Carniolan sausage

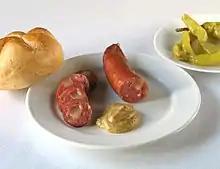
Käsekrainer made in Austria

The "Käsekrainer" is a variation of this sausage made with small chunks of cheese – it contains 10% to 20% cheese (e.g., Emmentaler) cut into small cubes. "Käsekrainer" were first made in Austria in the early 1980s. they are a standard offering at sausage stands (Würstelstände). "Käsekrainer" can be boiled, baked or grilled. It is essential to keep them on low to medium heat; otherwise the outside may get burned and the inside remains cold. Care should be taken when preparing them, because the cheese can become quite hot; the sausages should not be cut or poked while cooking, otherwise the melting cheese would be released.